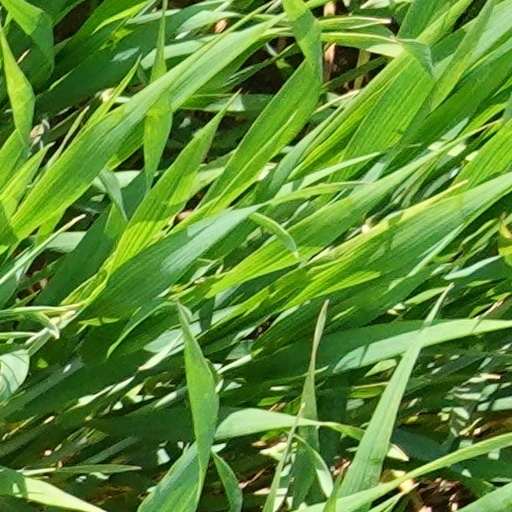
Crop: wheat